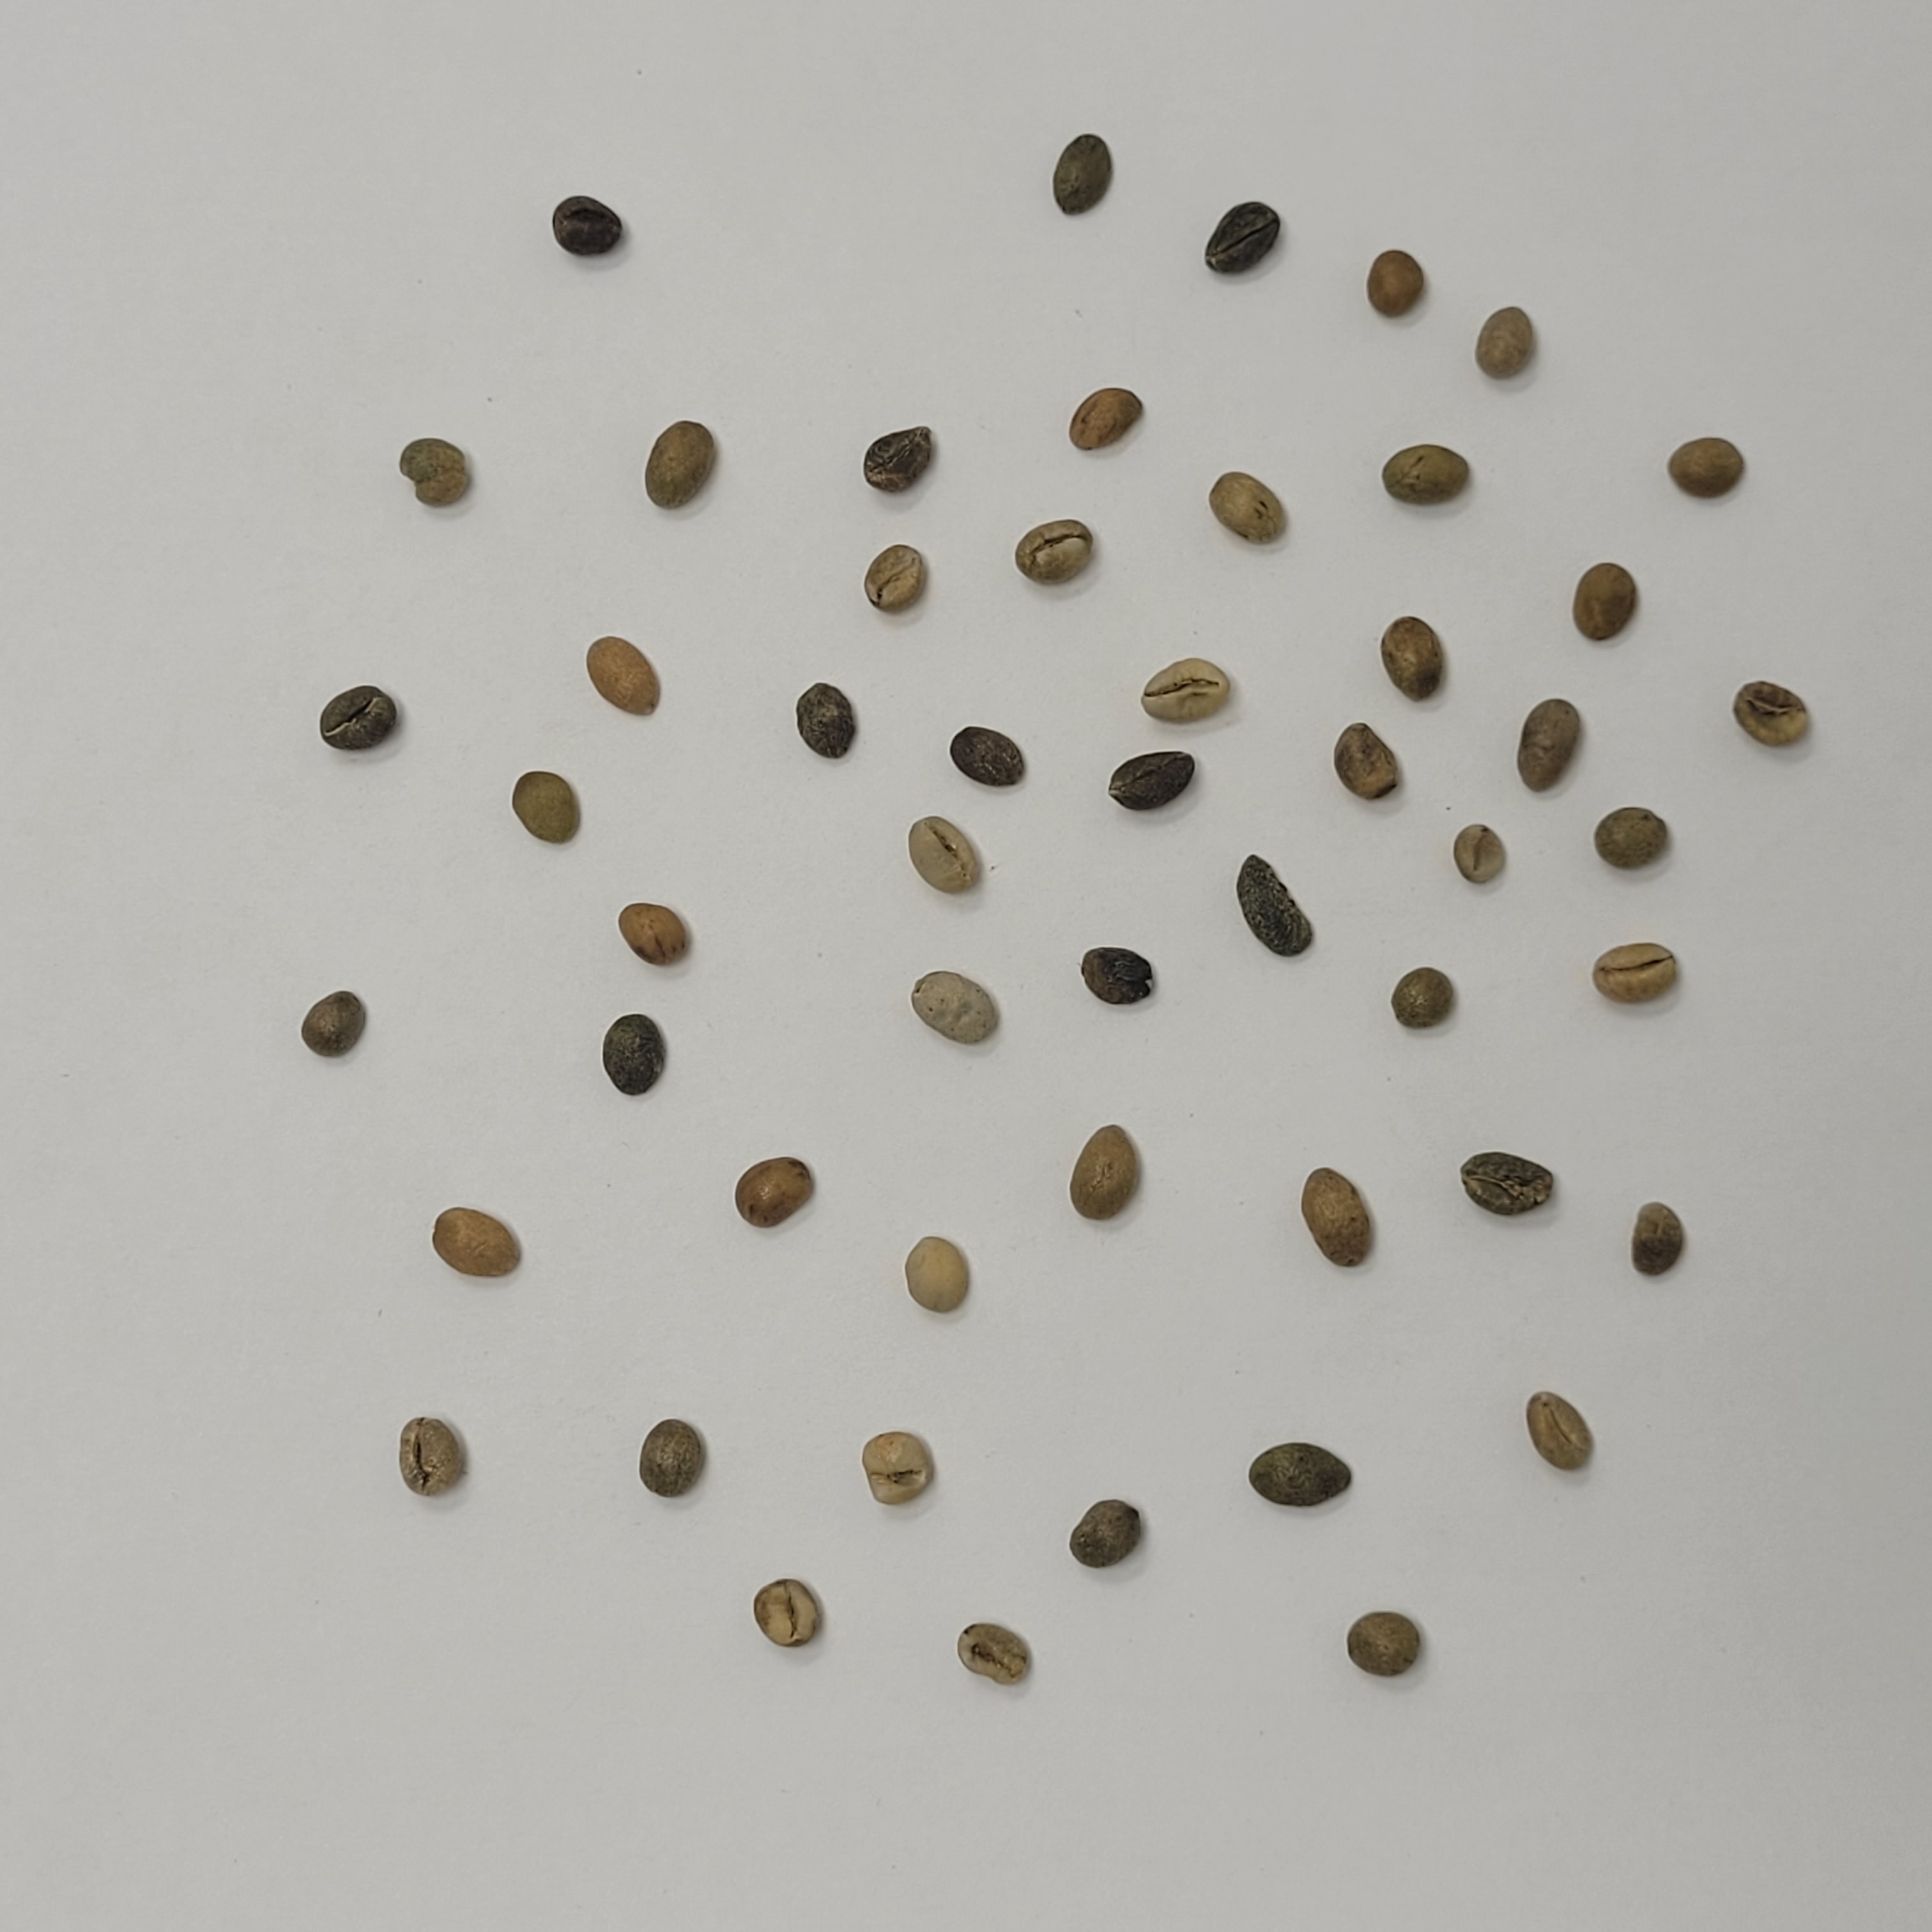
Coffee bean quality grade: Bits